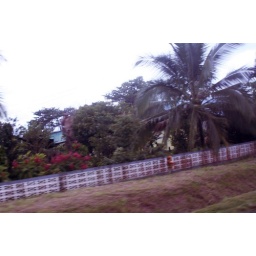
from the bus window in la fortuna